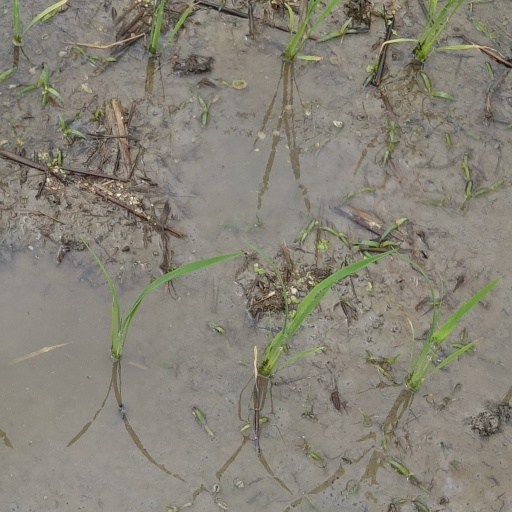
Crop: rice